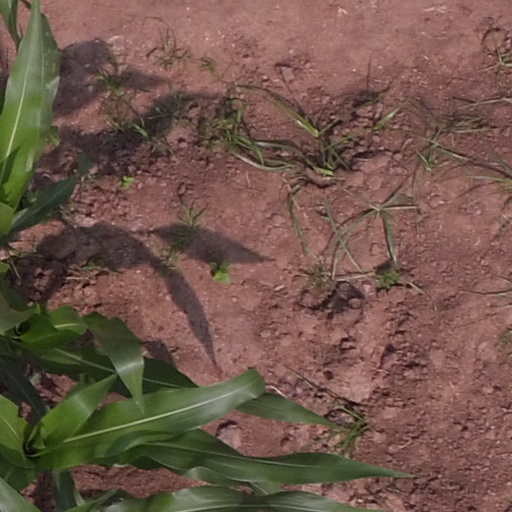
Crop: maize; corn